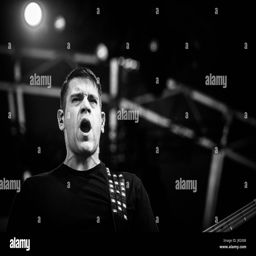
artist performing at a music festival in black and white